Reginald Heber

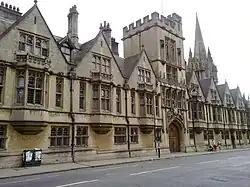
Brasenose College, Oxford (modern photograph)

The surname "Heber" probably derives from "Haybergh", a hill in the Craven district of Yorkshire, where the family originated. The Hebers held the lordship of the manor of Marton, and were granted a coat of arms during the reign of Queen Elizabeth I. Richard Heber was the son of Thomas Heber and Elizabeth Atherton, the granddaughter of Richard Atherton.